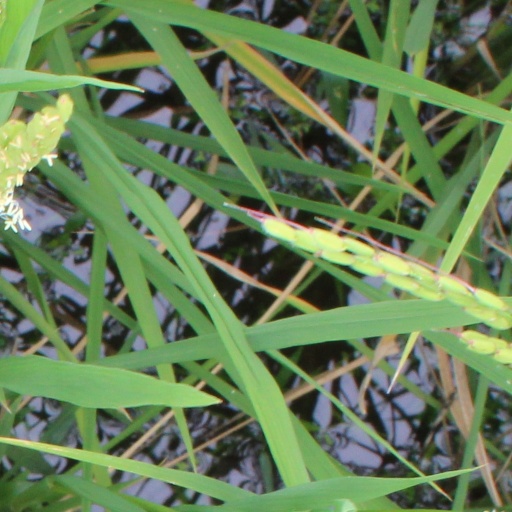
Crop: rice